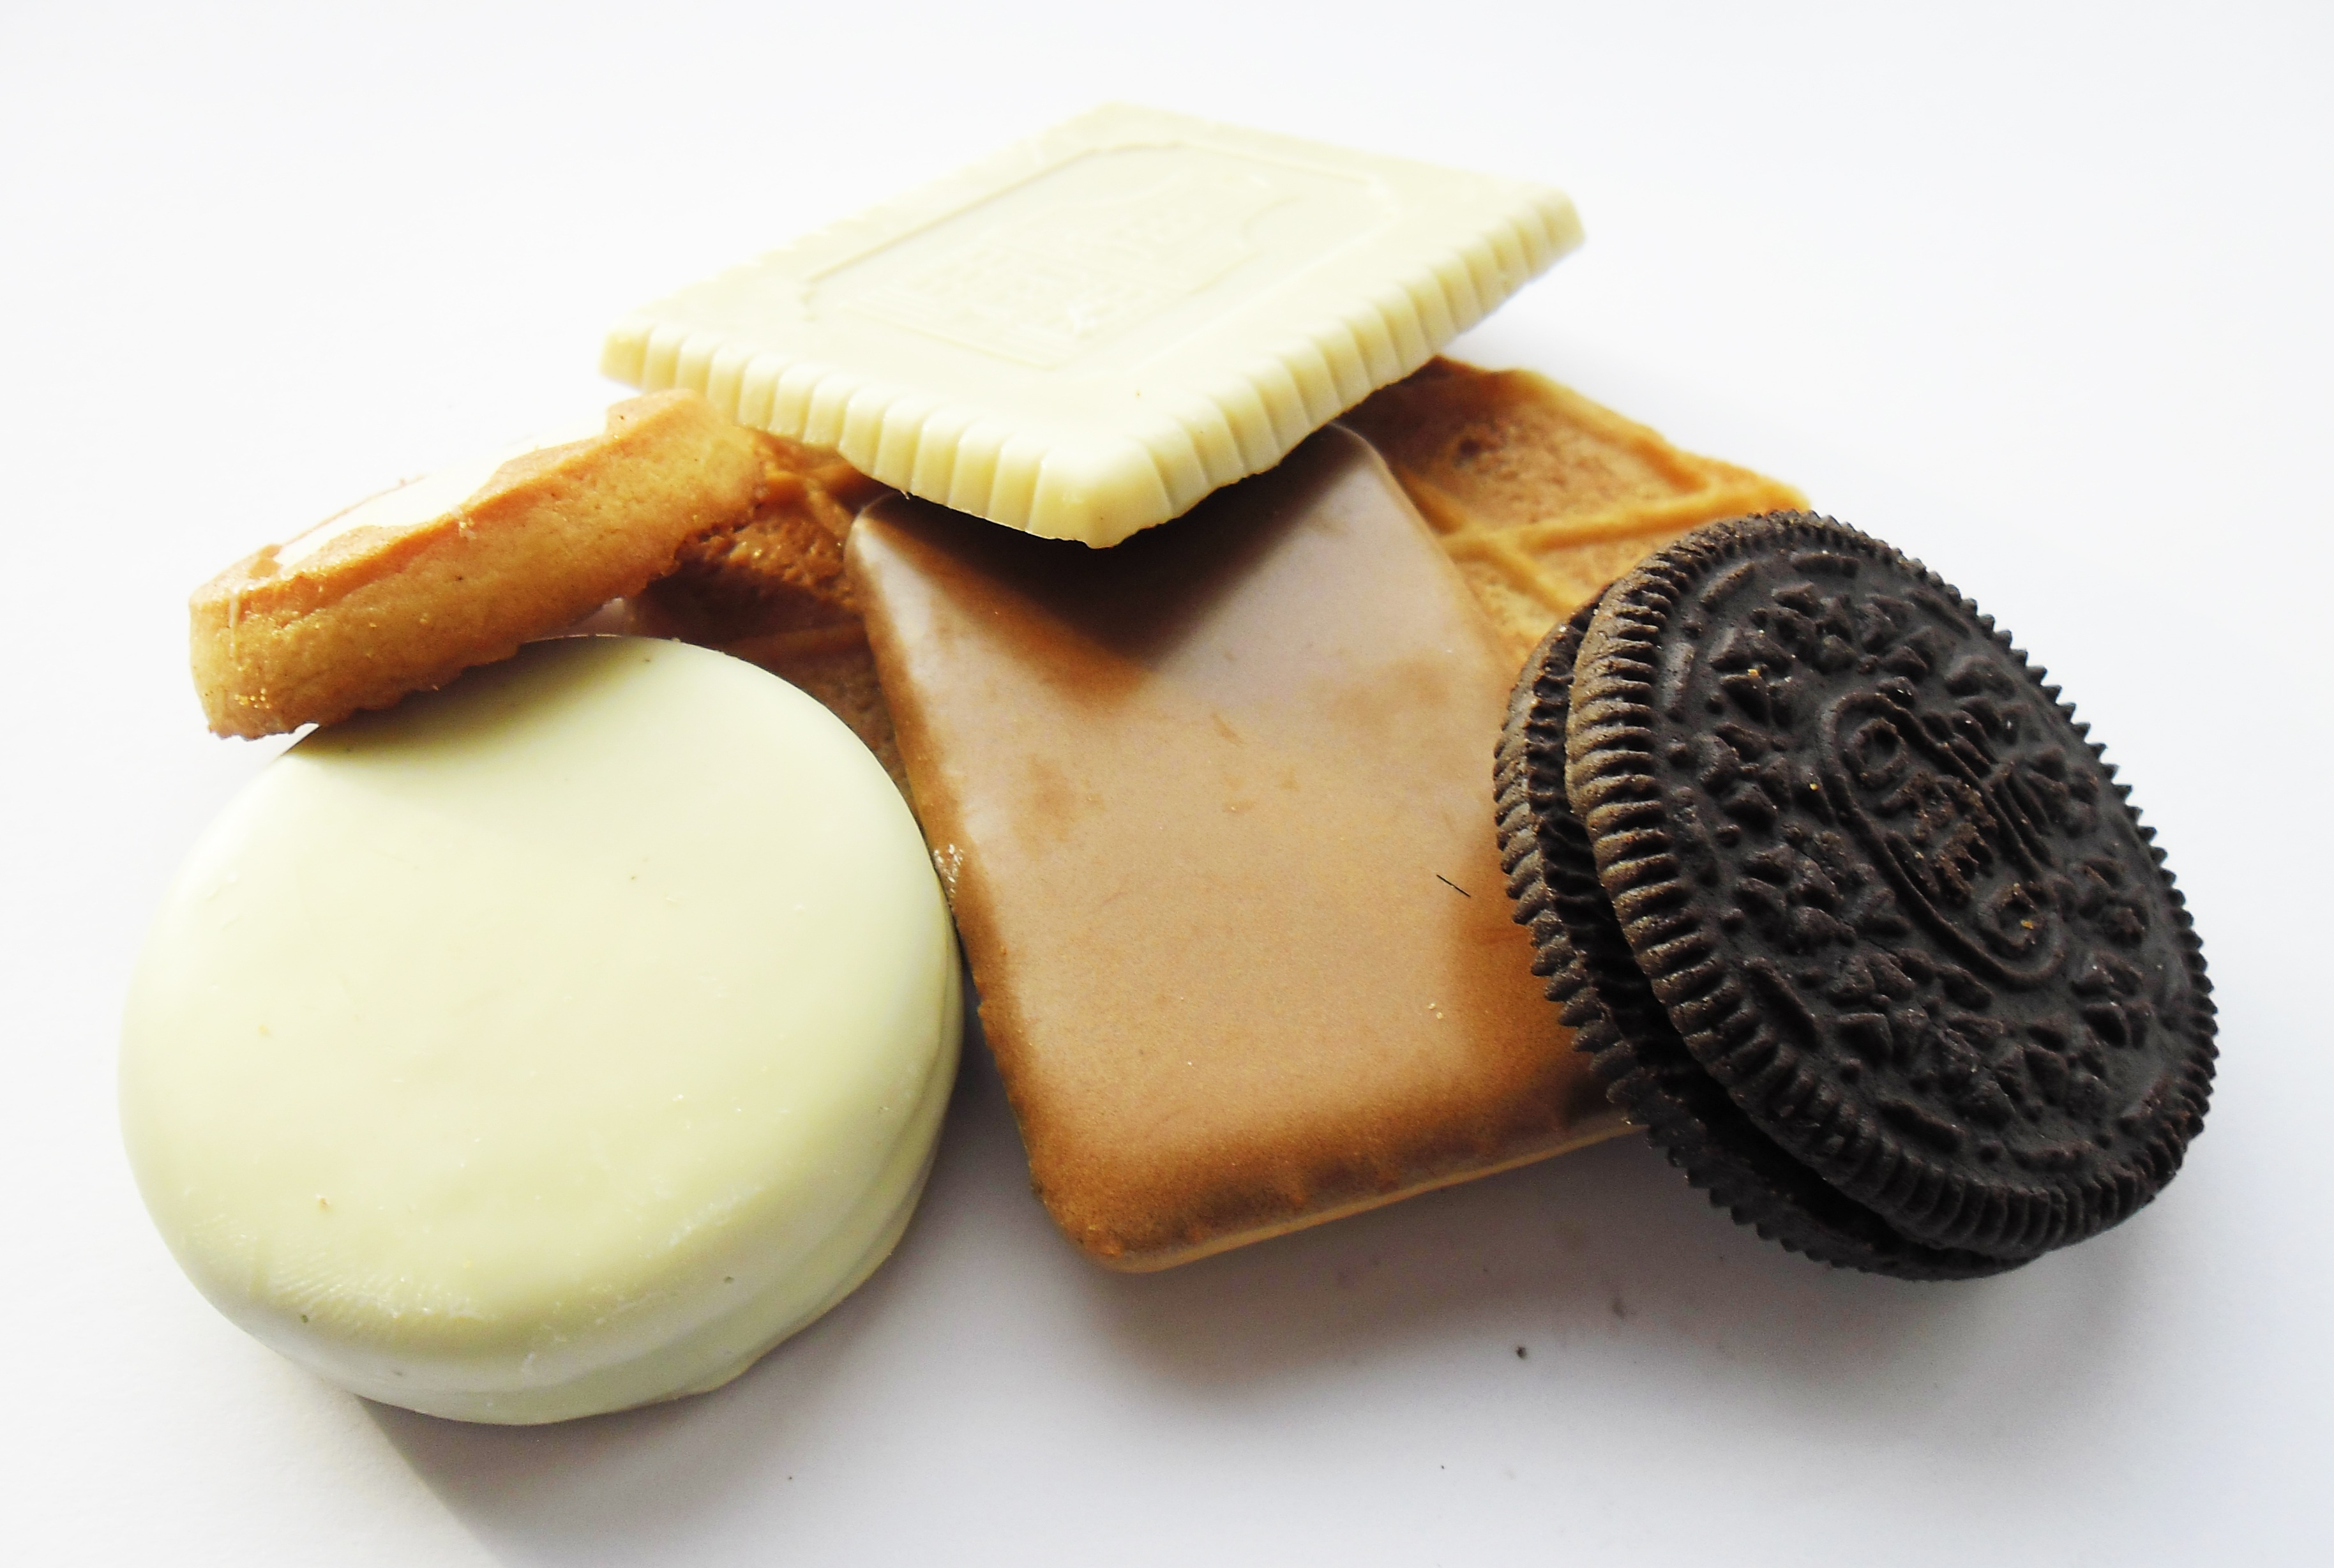
food, produce, breakfast, baking, cookie, dessert, cookies, icing, advertisement, baked goods, flavor, computer code, snack food, cookies and crackers, petit four, computerterm, text file